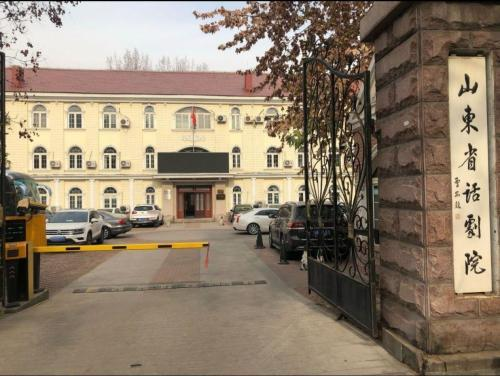
地标名称：山东省话剧院
所在城市：济南市·历下区